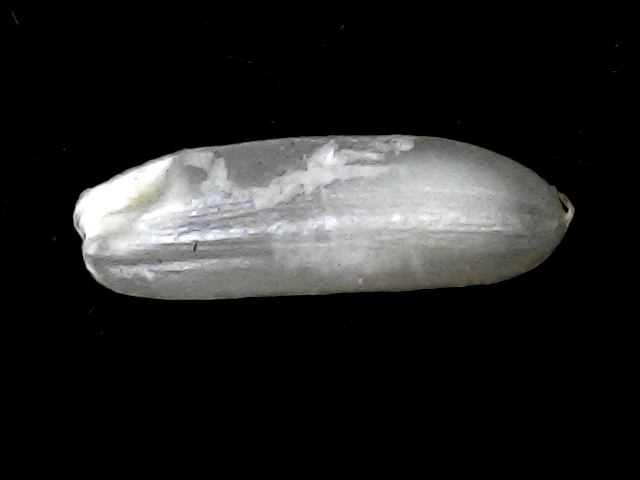
Rice variety: BD57